Battle of the Pyrenees

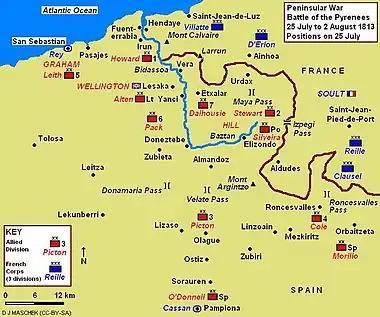
Battle of the Pyrenees, 25 July 1813

After the decisive French defeat at the Battle of Vitoria, Marshal Soult consolidated the remnants of four armies into a single force of 80,000 troops. Soult ordered General of Division Jean-Baptiste Drouet, Comte d'Erlon commanding one corps of 21,000 men to attack and secure the Maya Pass. General of Division Honoré Reille was ordered by Soult to attack and seize the Roncesvalles Pass with his corps and the corps of General of Division Bertrand Clausel of 40,000 men. Marshal Soult's plan was to relieve the siege at Pamplona first, then swing the army westward to relieve the siege at San Sebastián.